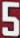
Number: 5